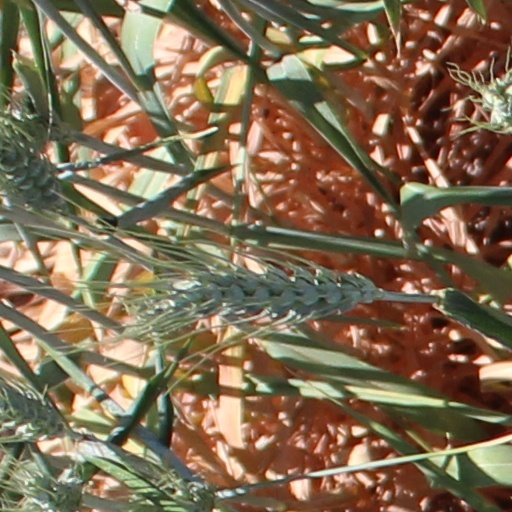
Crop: wheat